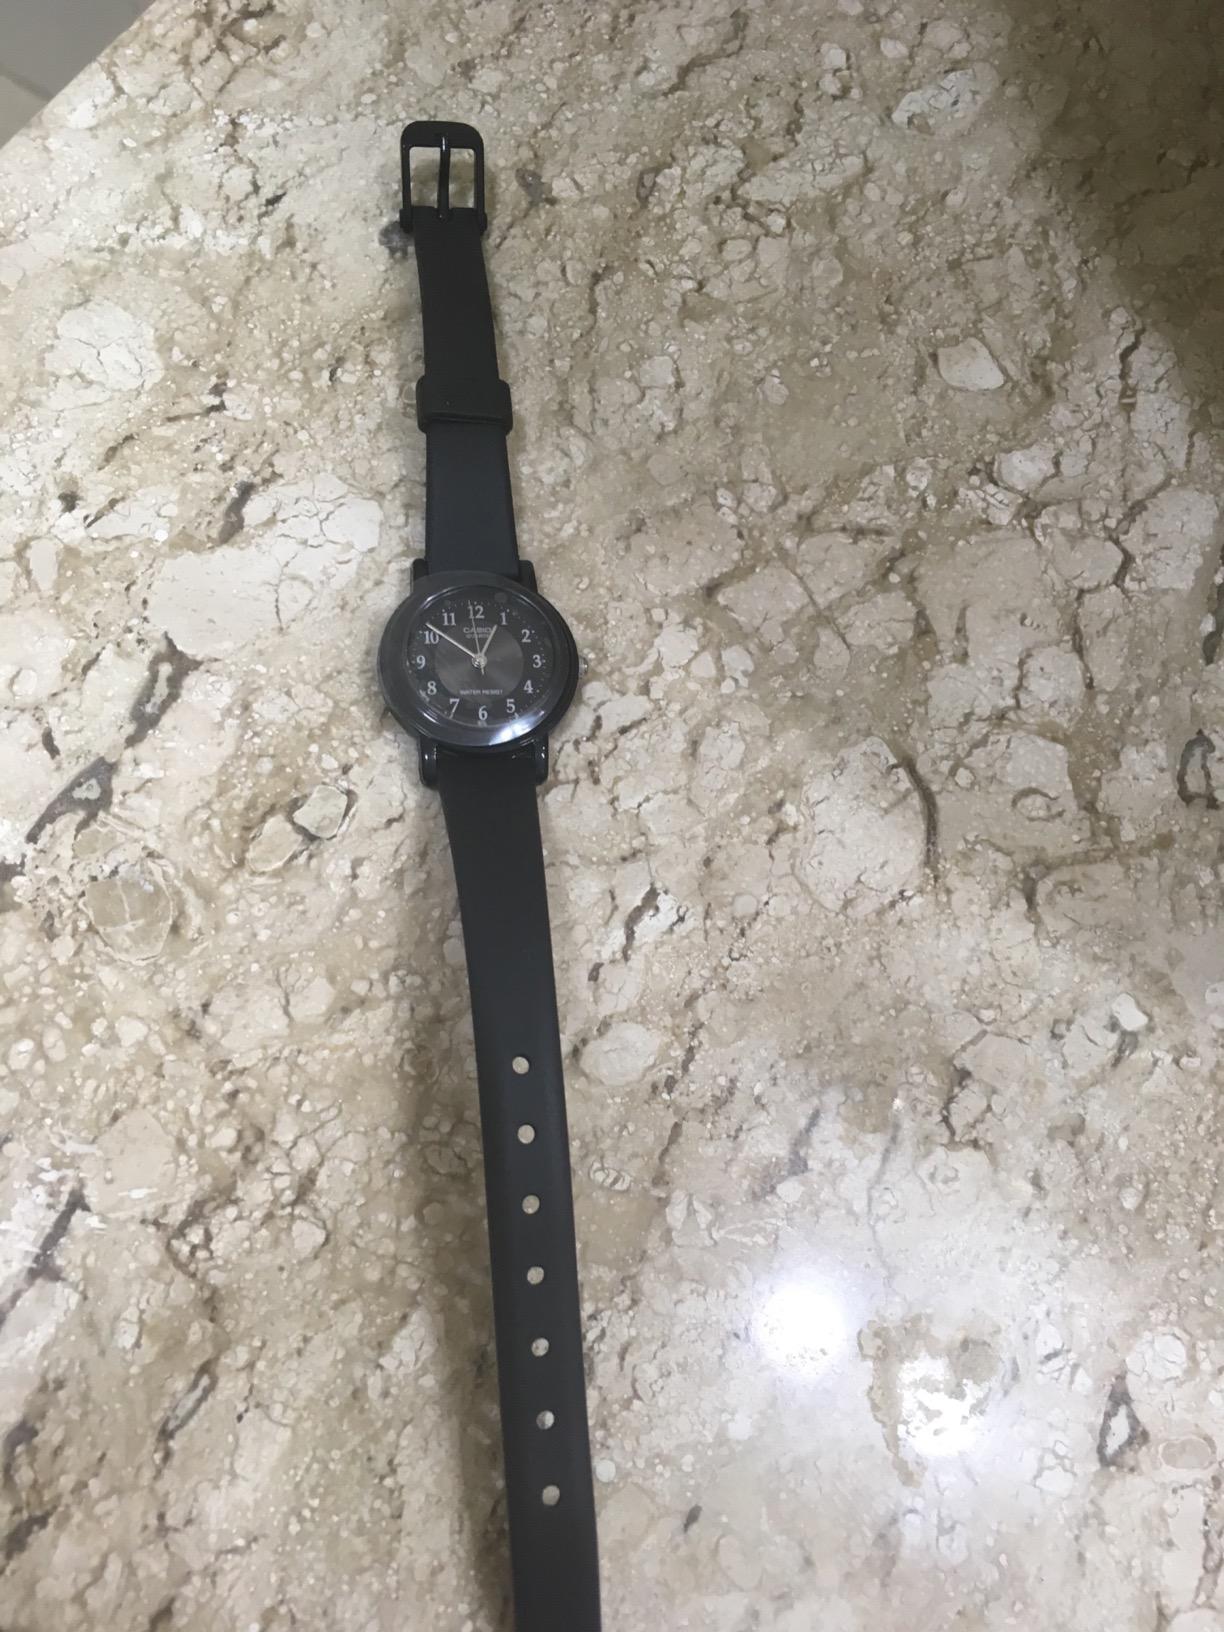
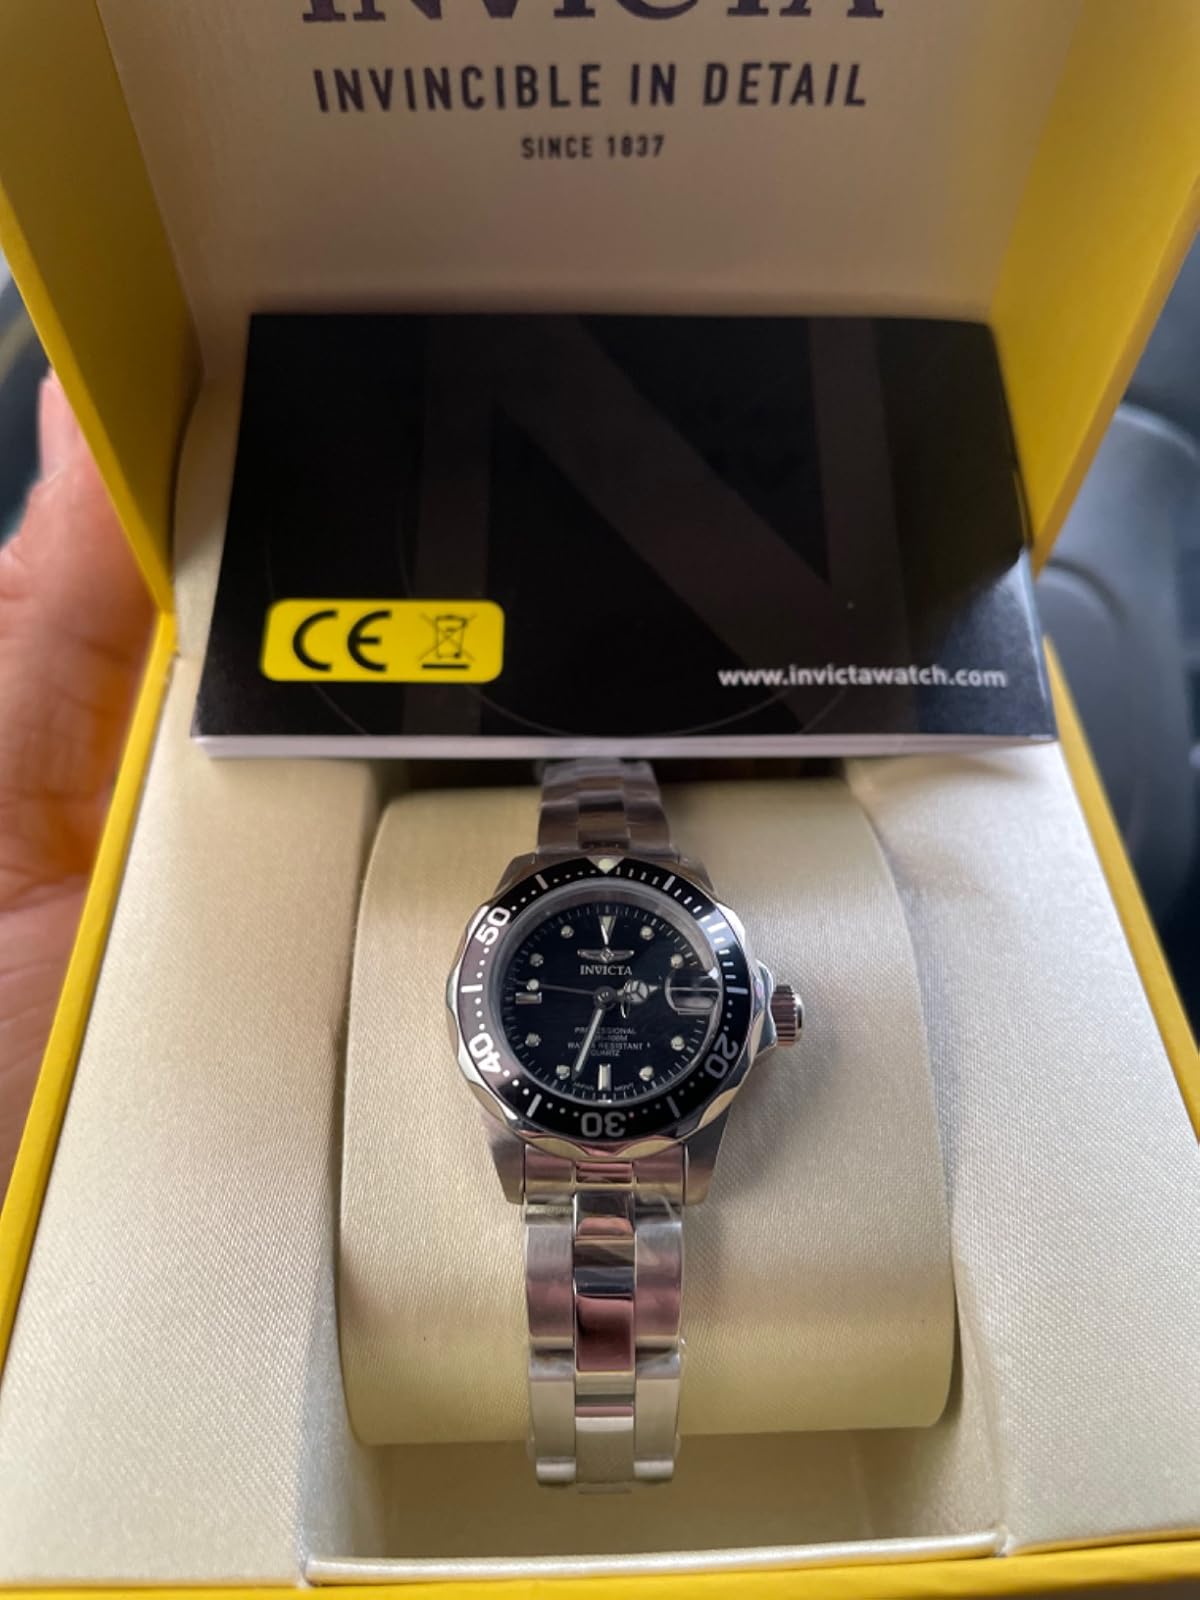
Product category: accessories_watch
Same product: no